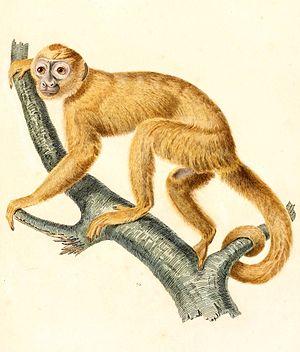
La sous-famille des Cebinae comprend les espèces de singes du Nouveau Monde appelées capucins ou sajous ou sapajous. Phylogénétiquement, ils seraient proches des saïmiris de la sous-famille des Saimiriinae. Ensemble, ils forment la famille des Cebidae, qui comprenait historiquement d'autres sous-familles, mais qui est désormais réduite à ces deux groupes.